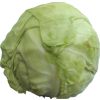
Label: white_cabbage